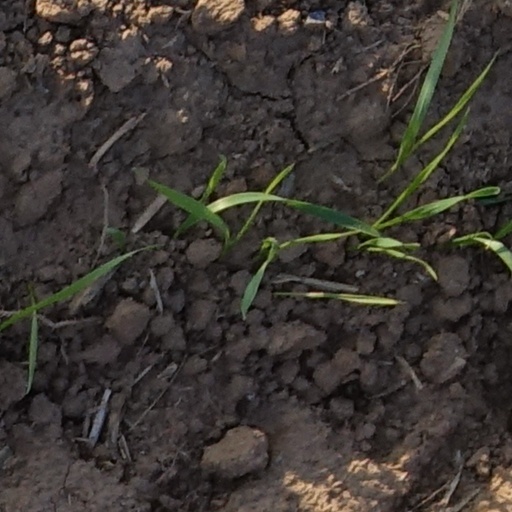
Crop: wheat